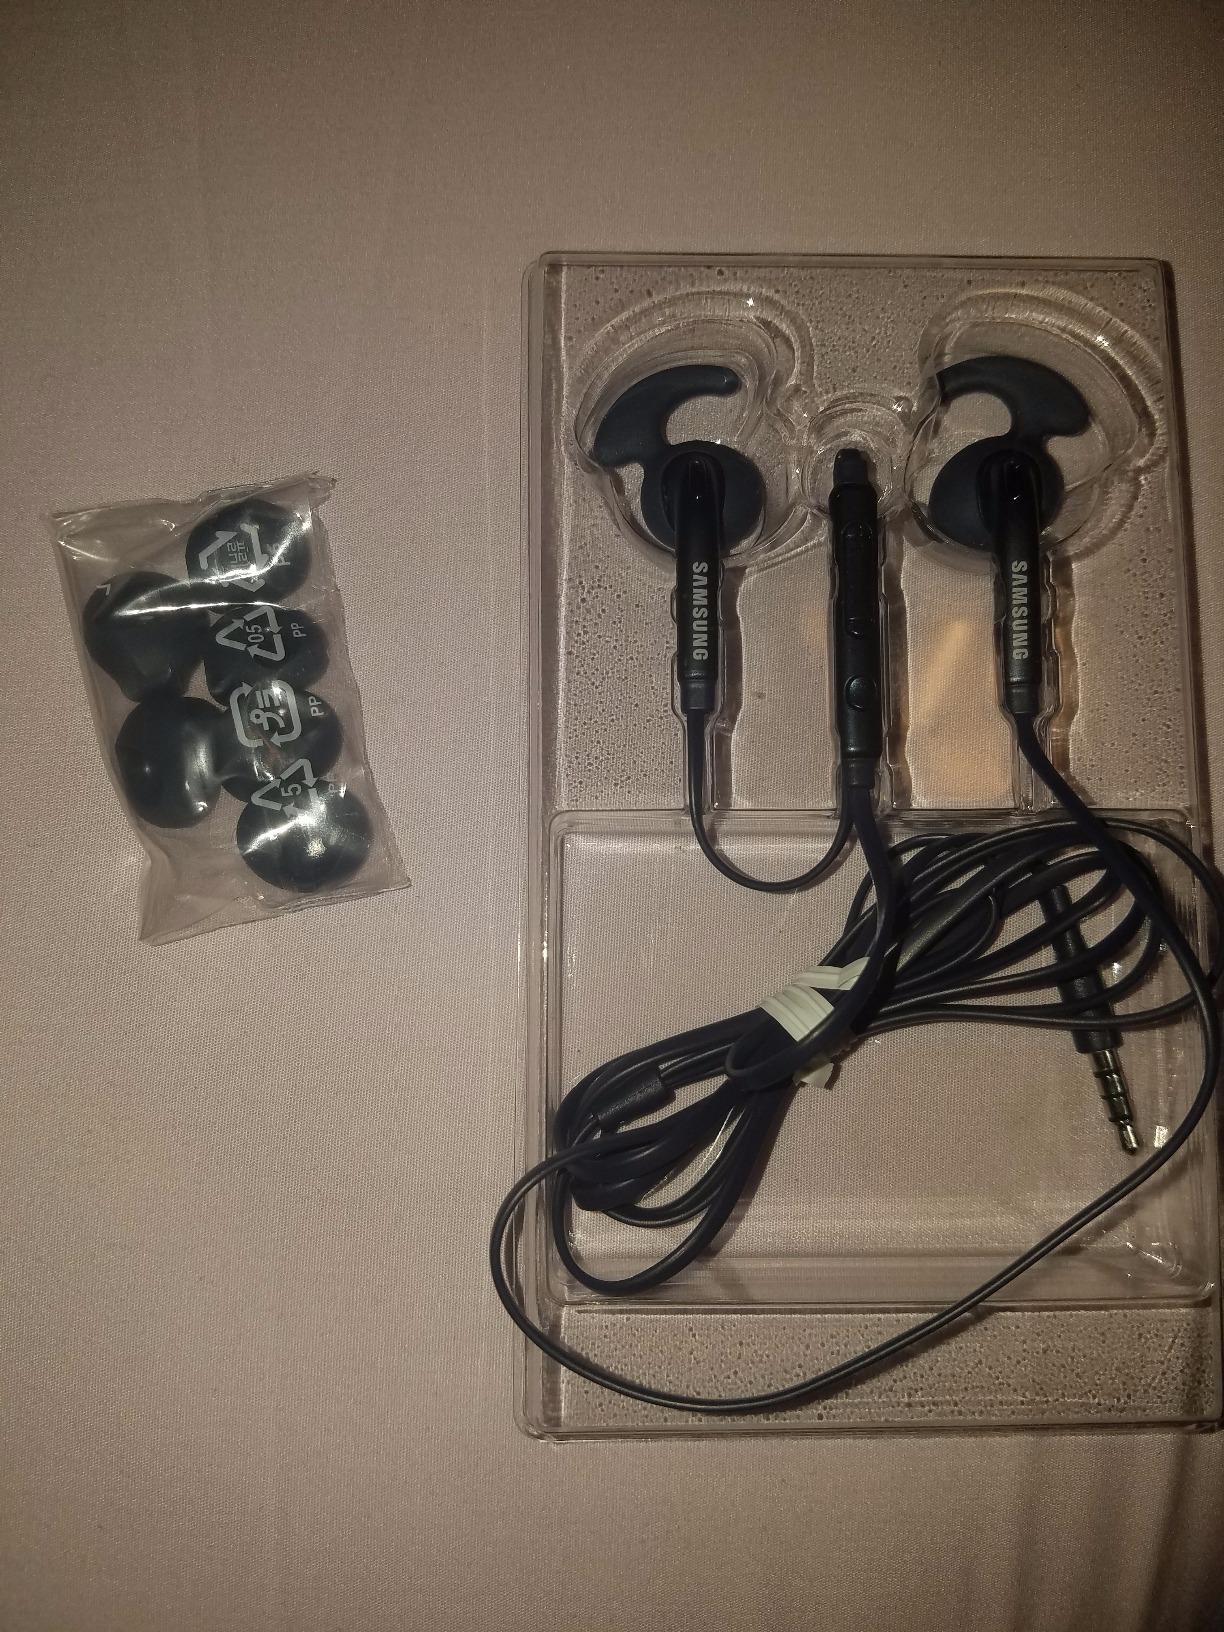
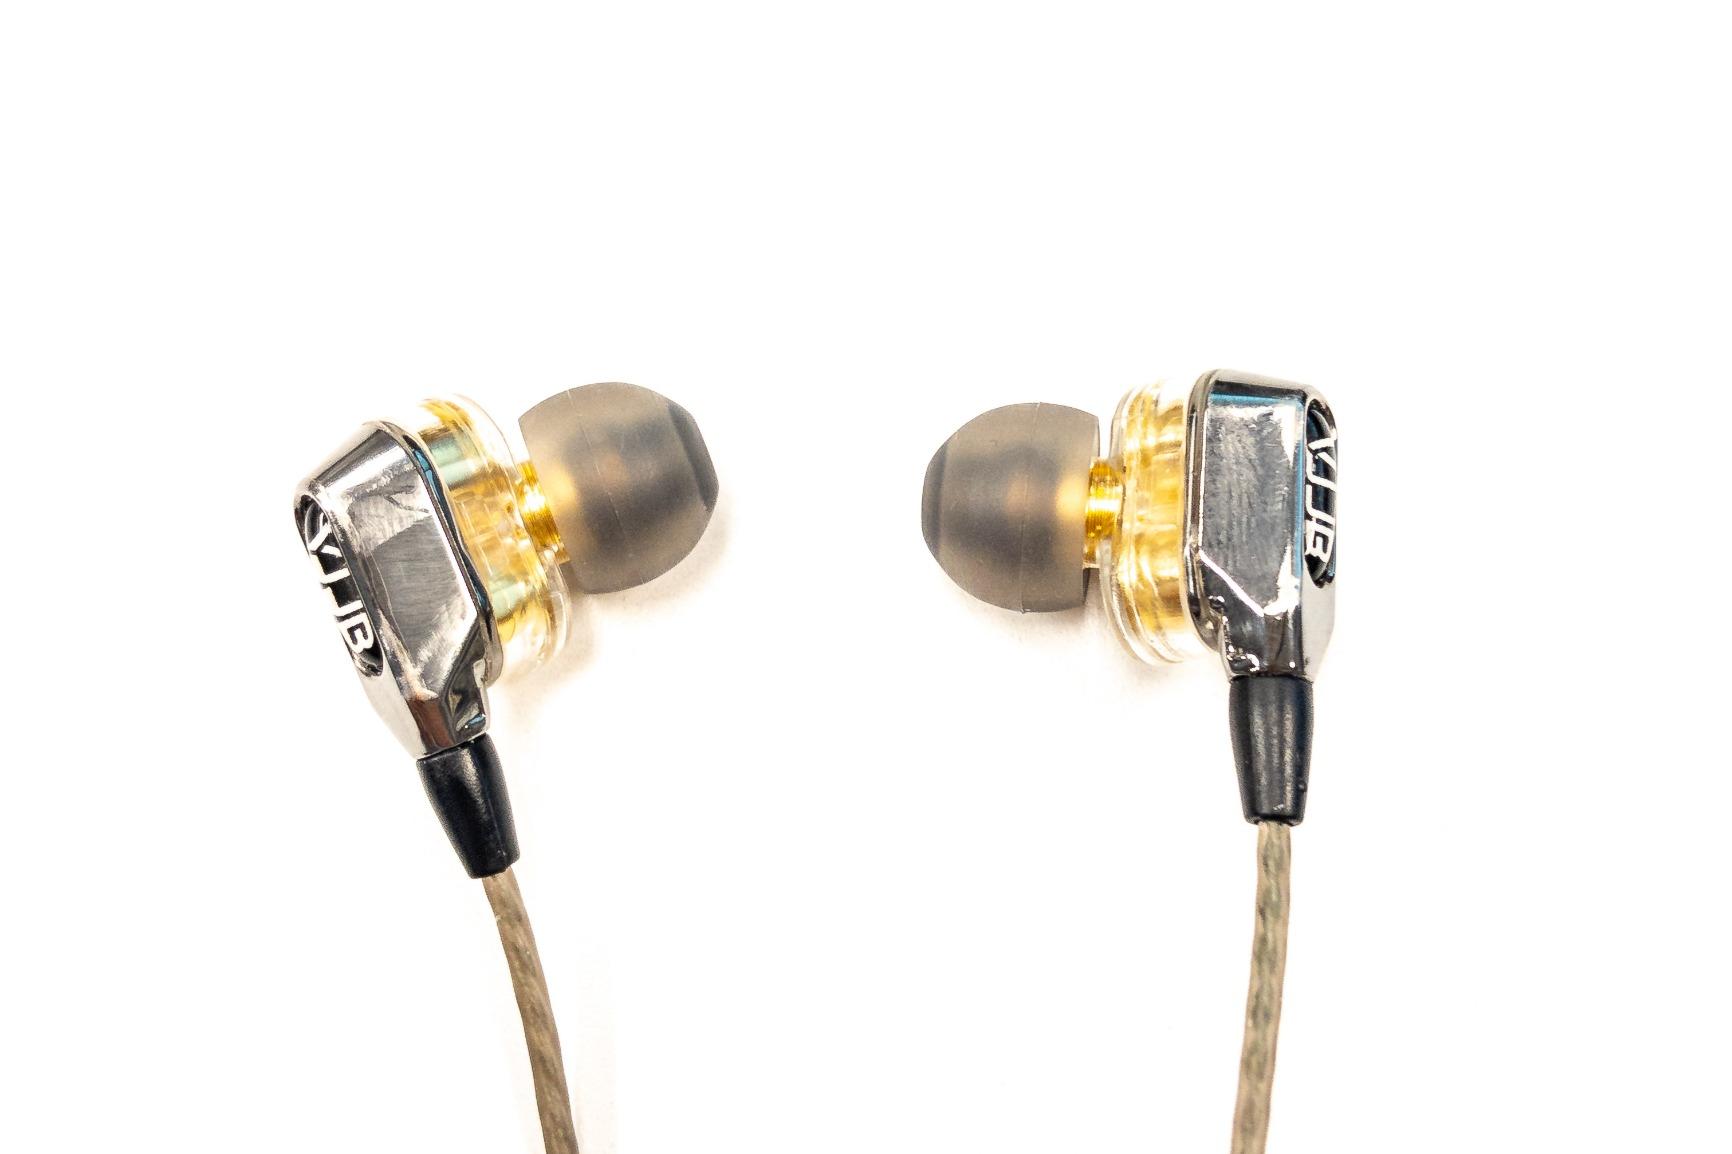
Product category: headphones
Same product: no